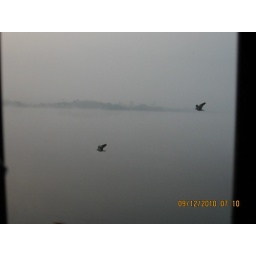
flying birds over bhima river